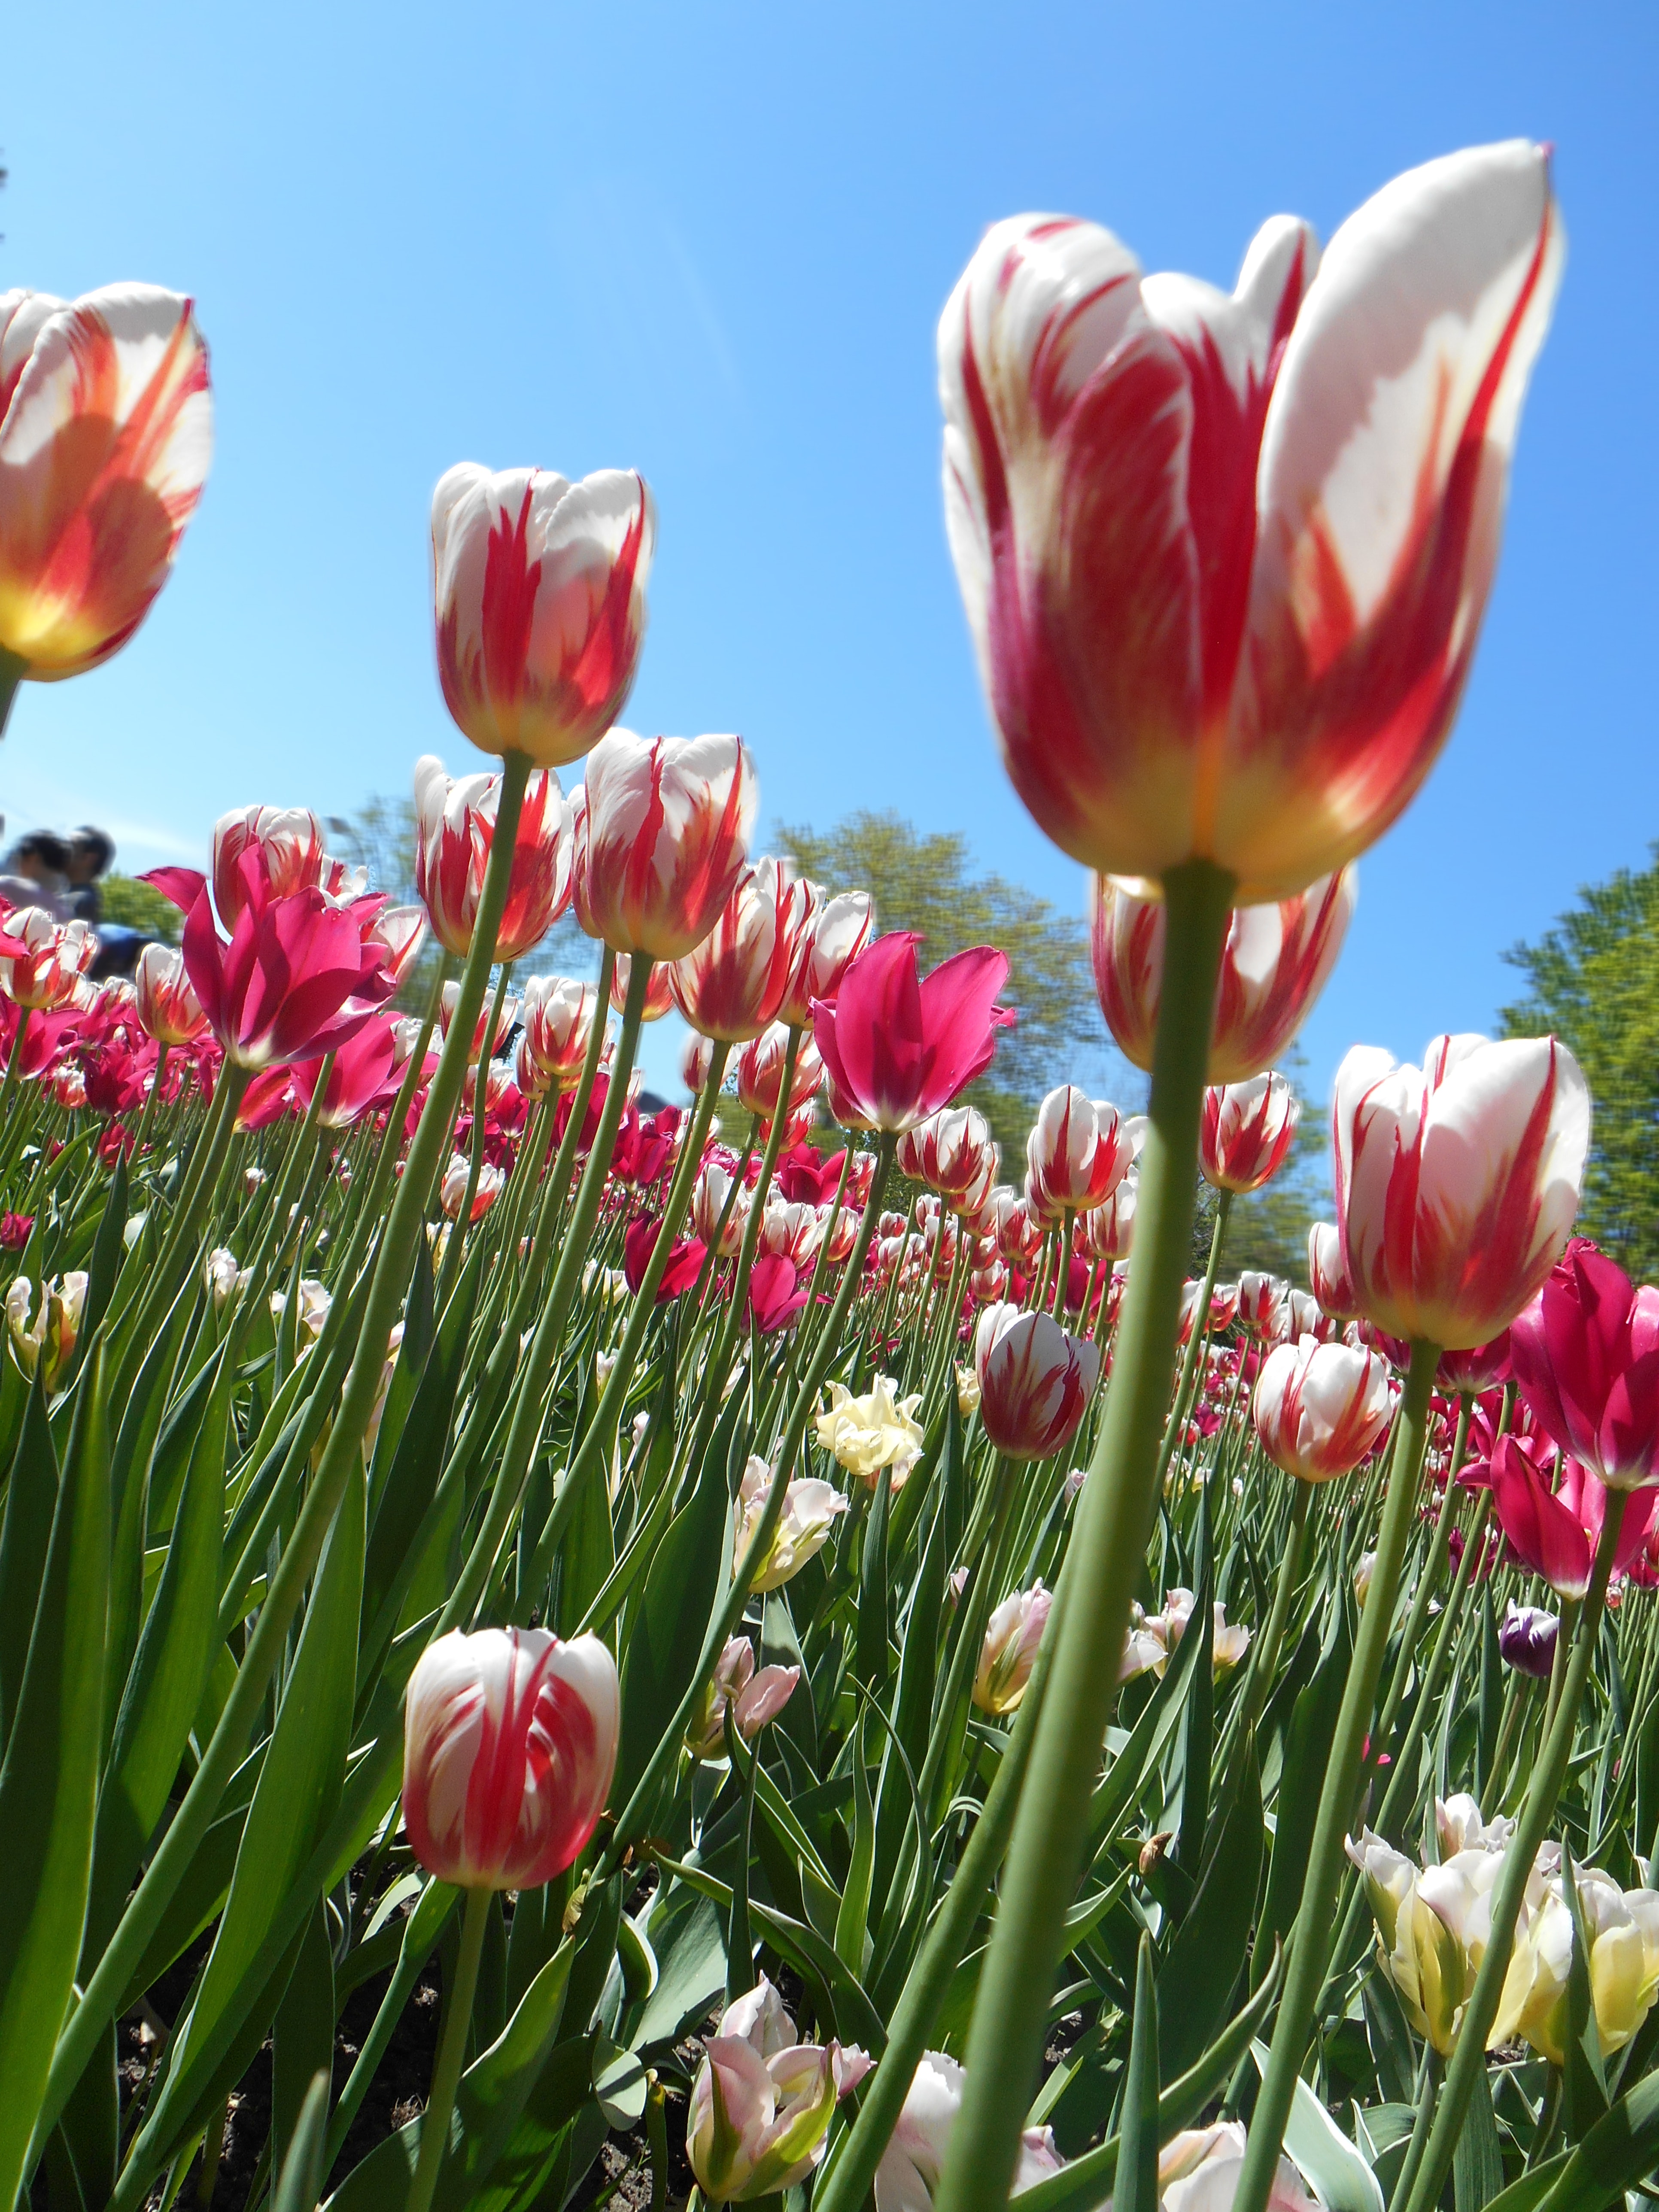
flower, flowering plant, petal, tulip, plant, spring, botany, plant stem, lady tulip, grass, leaf, lily family, wildflower, meadow, garden, landscape, bud, annual plant, perennial plant